Tigalari script

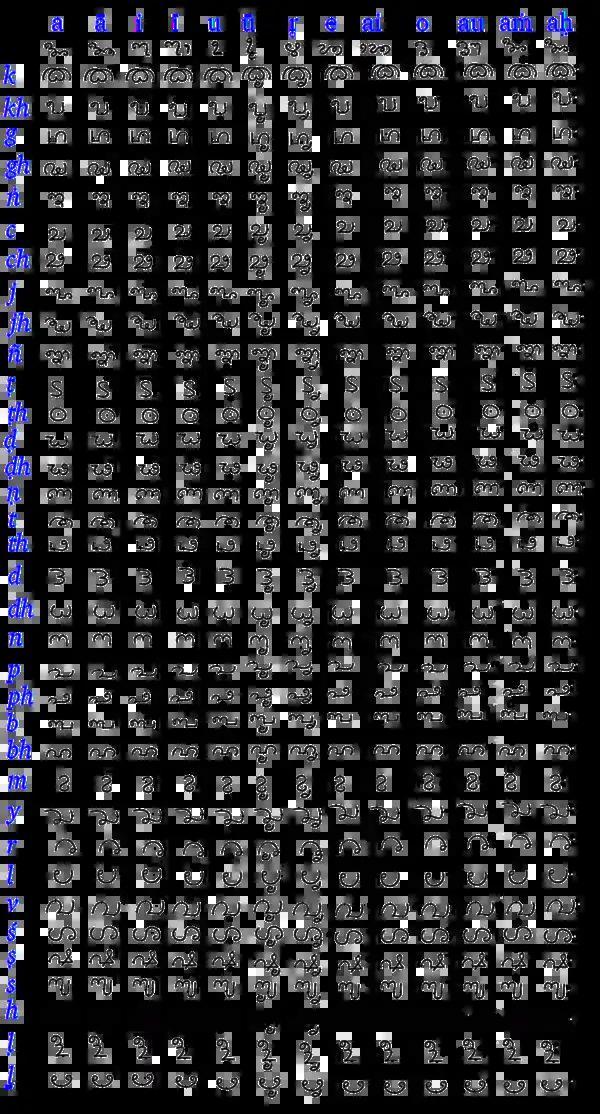
Syllables in the Tigalari script

Tigalari and Malayalam are both descended from Grantha script, and resemble each other both in their individual letters and in using consonant conjuncts less than other Indic scripts. It is assumed that a single script around 9th-10th century called Western Grantha, evolved from Grantha script and later divided into two scripts.